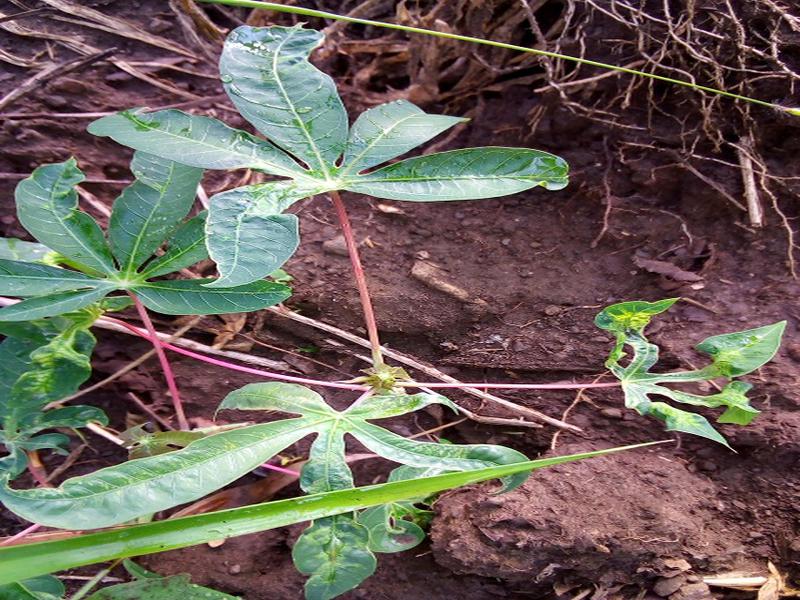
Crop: cassava
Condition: mosaic_disease